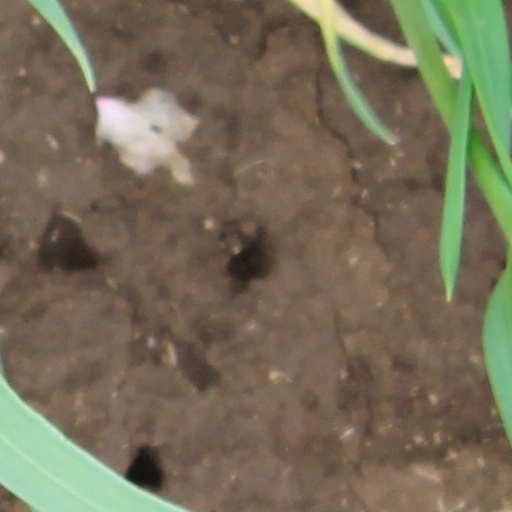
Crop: wheat